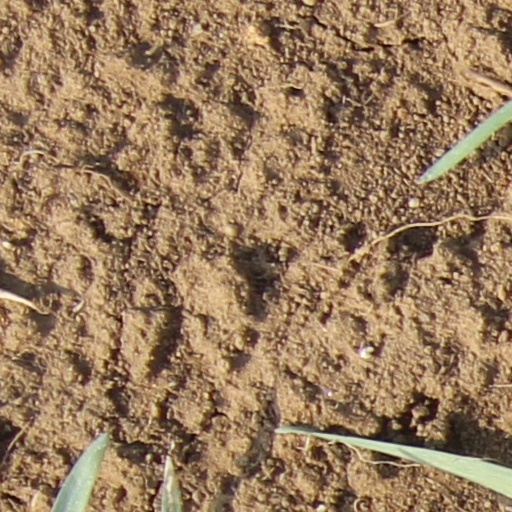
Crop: wheat